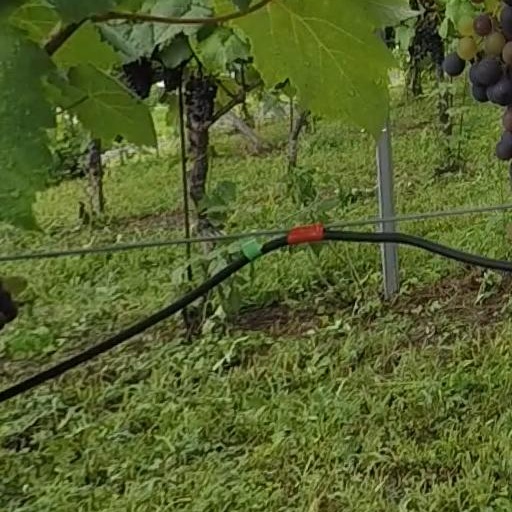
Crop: grape